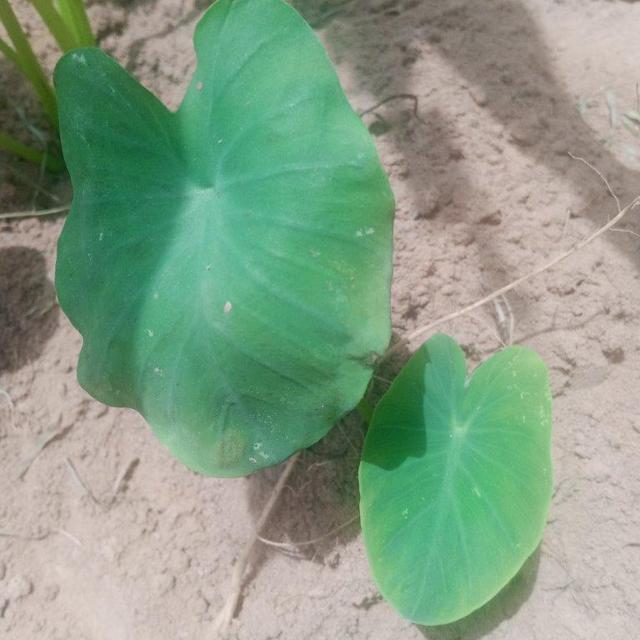
Label: Early_Blight